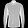
Label: Shirt